Nirim

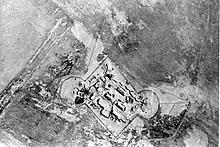
Kibbutz Nirim. Aerial photograph from Palmach archive.

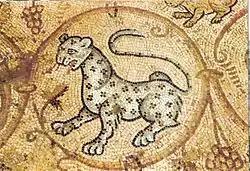
Detail of mosaic floor at the ancient Maon Synagogue, Nirim

At the outbreak of the 1948 Arab–Israeli War on 15 May 1948, the kibbutz was first Jewish settlement in Israel to be attacked by the Egyptian army, in the Battle of Nirim. It had 39 defenders. During the battle, the Egyptians came within 25 meters of the kibbutz perimeter and eight of the kibbutz defenders were killed, before the Egyptians withdrew. All of the houses were destroyed in the attack.